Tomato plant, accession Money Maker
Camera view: horizontal (90 deg, fisheye); turntable rotation: 150 degrees
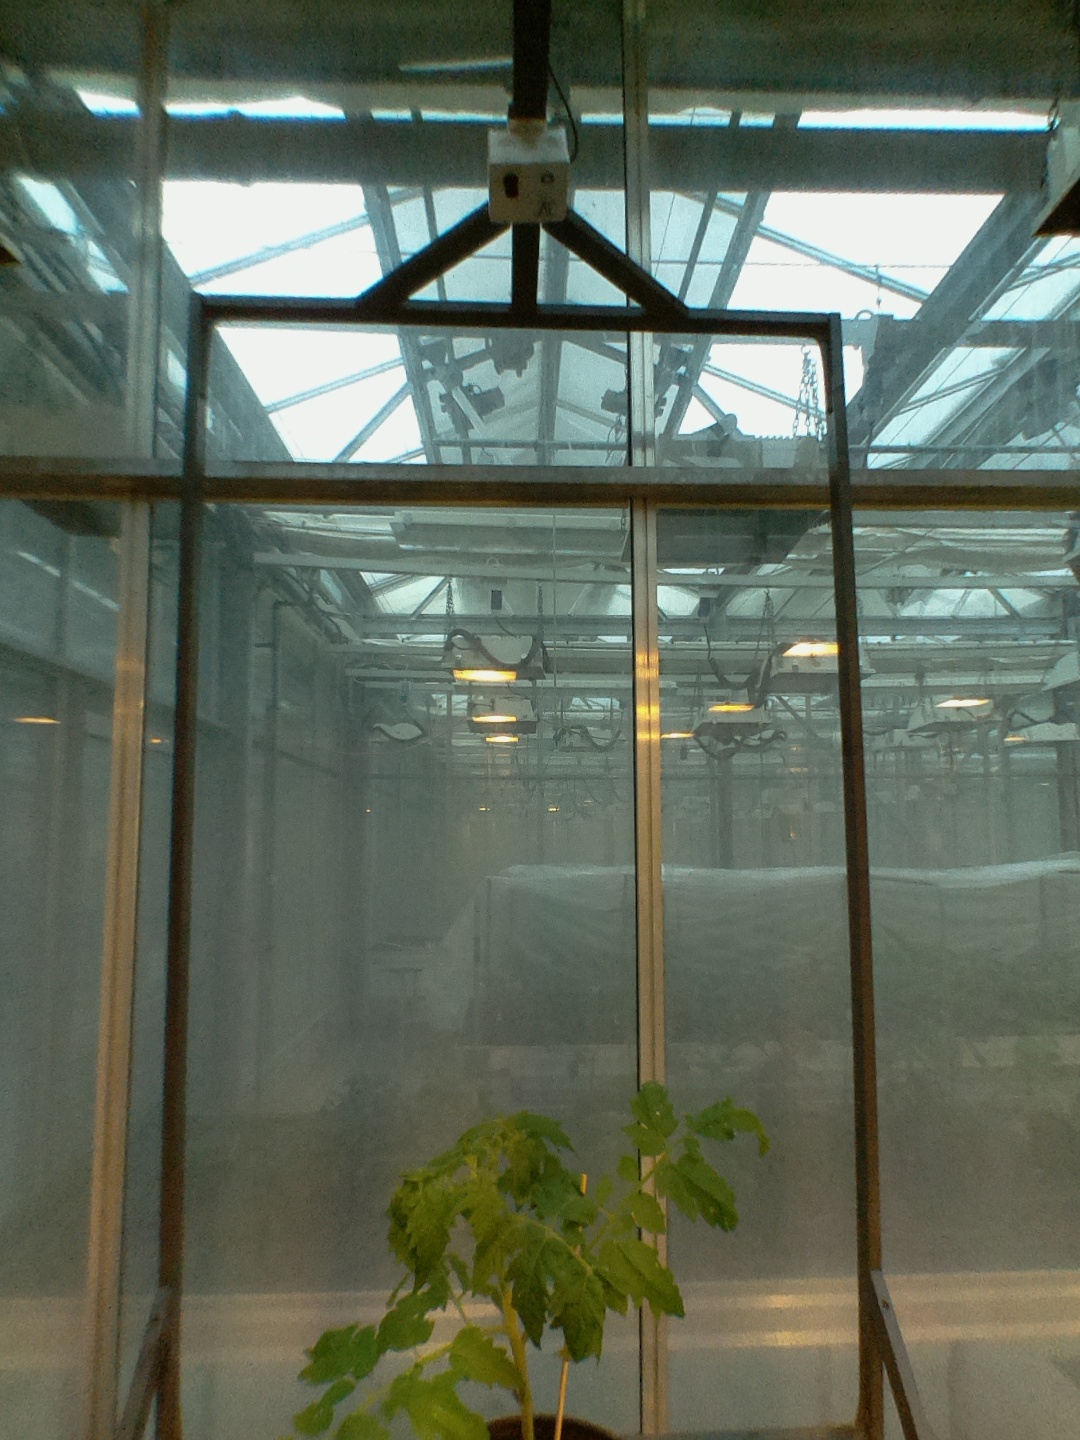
BBCH growth stage 13: 6 of true leaves visible